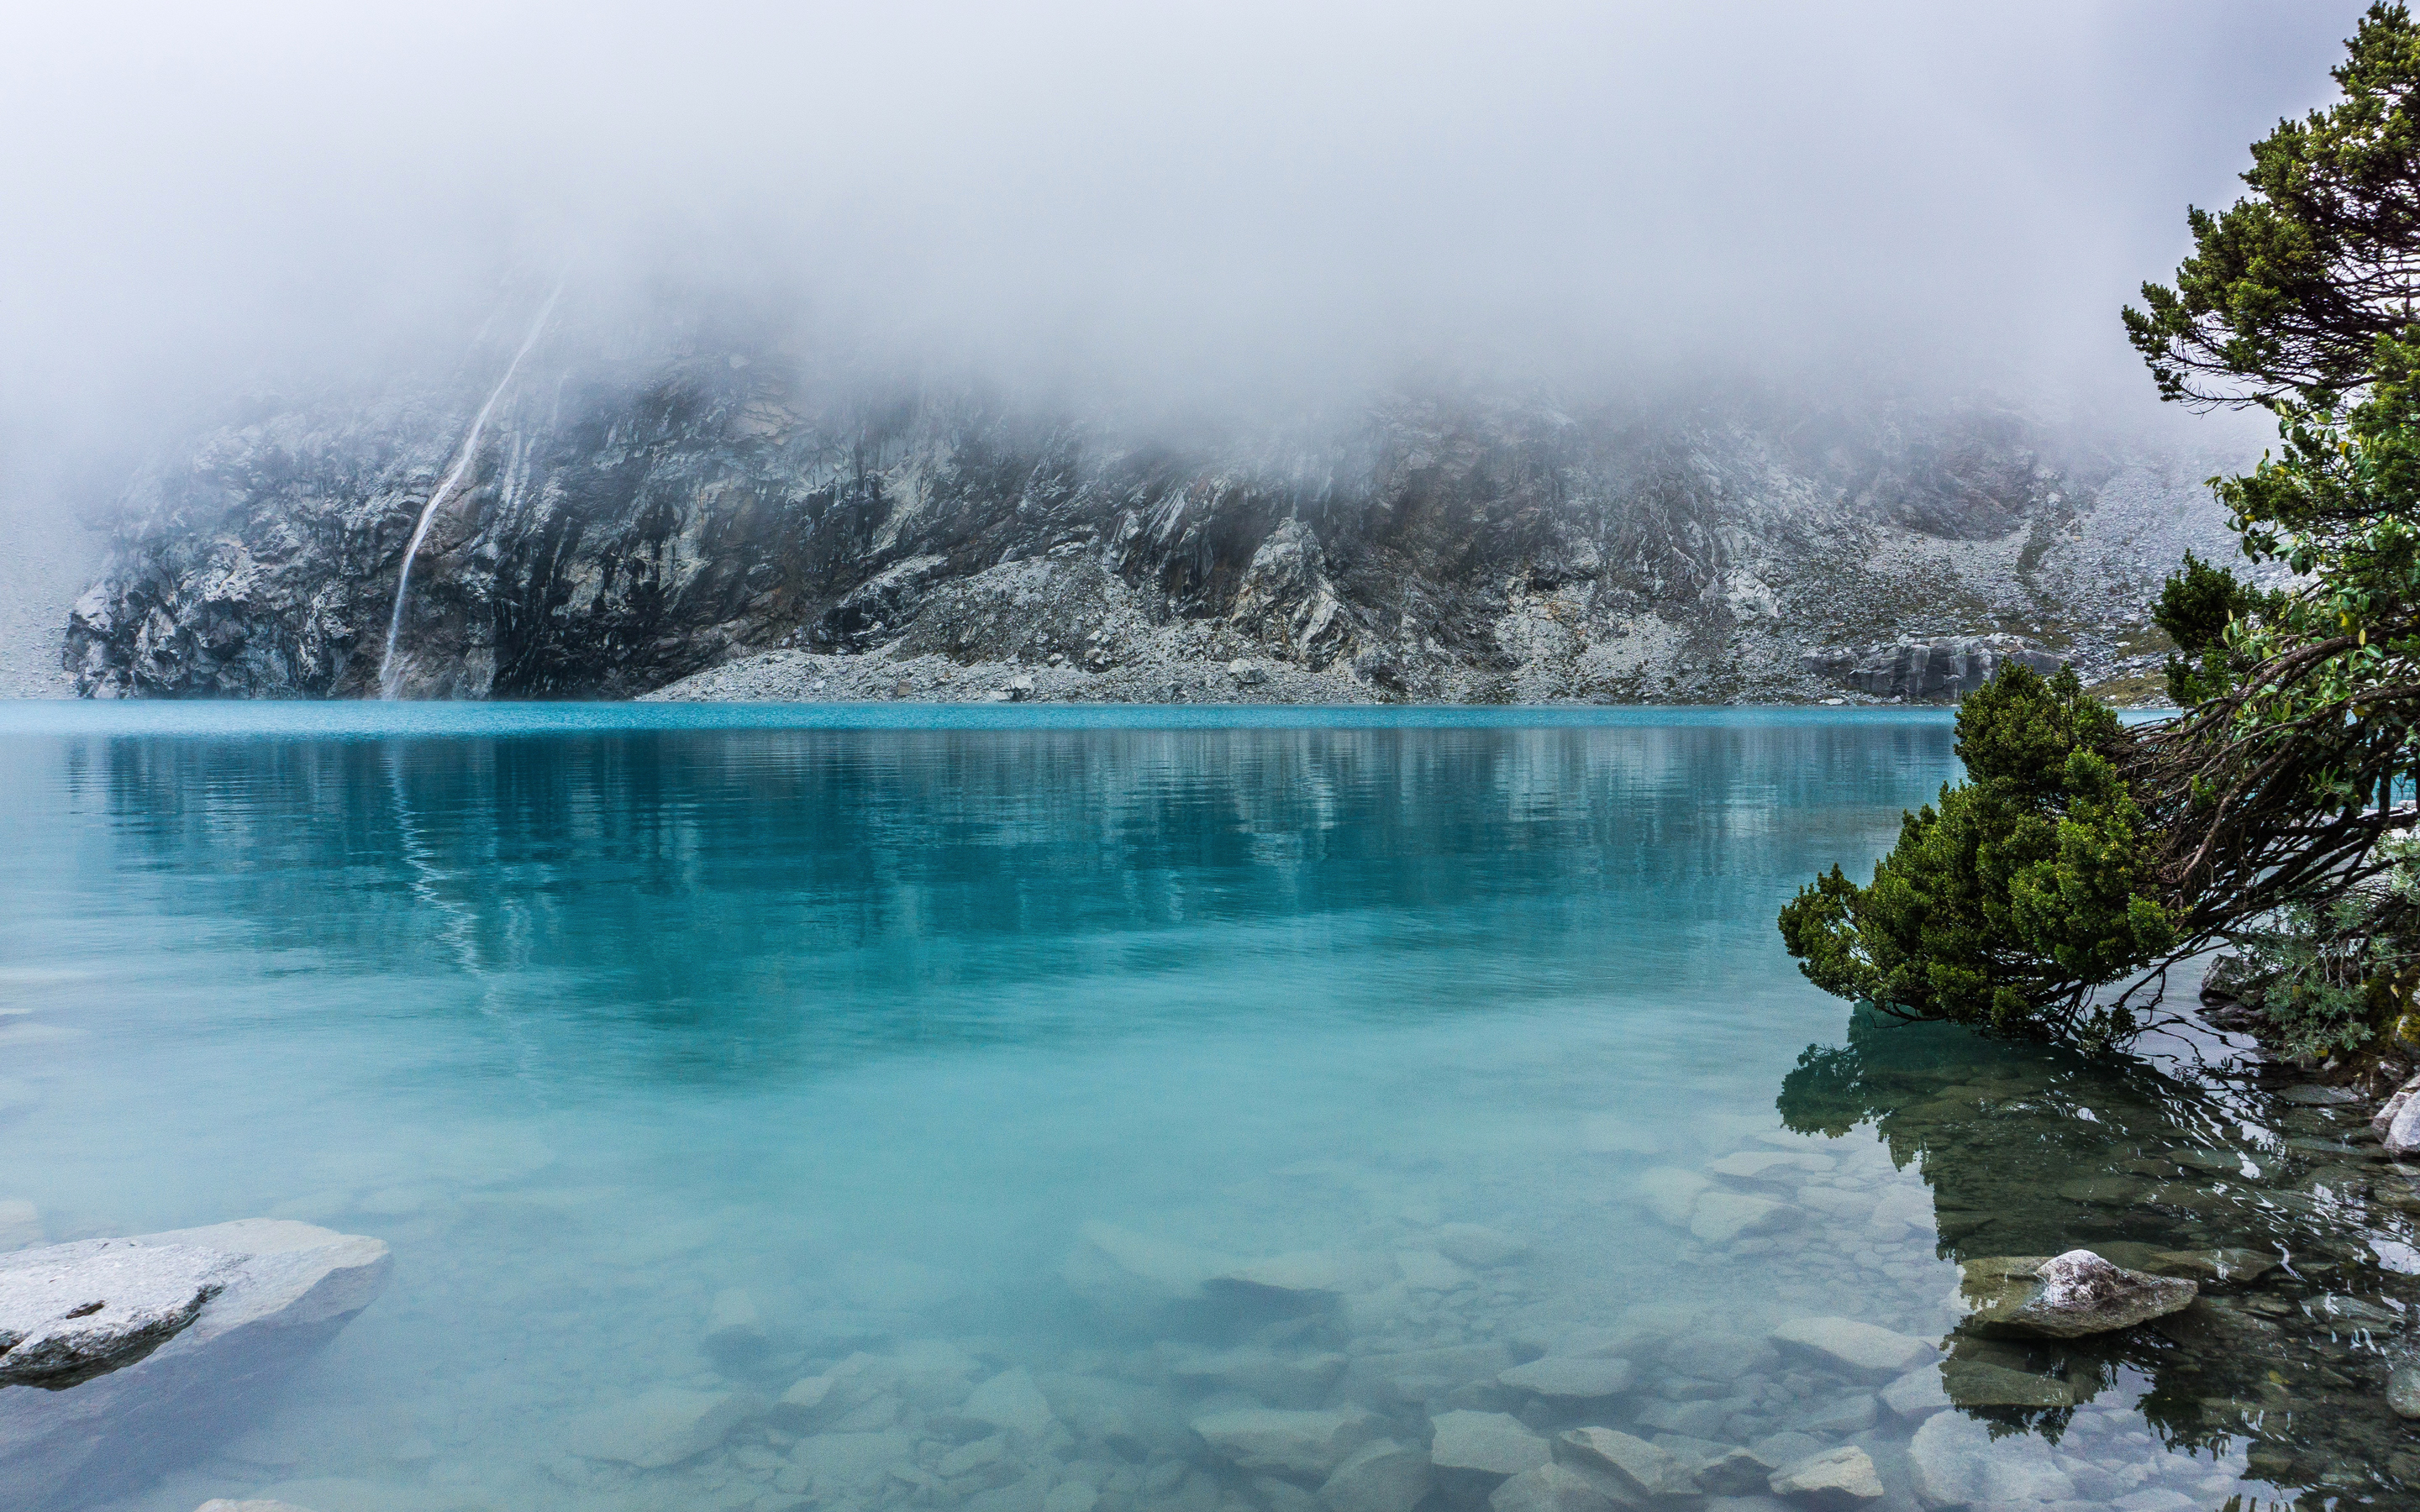
landscape, sea, water, nature, mountain, snow, cloud, lake, mountain range, ice, reflection, weather, reservoir, body of water, loch, water feature, atmospheric phenomenon